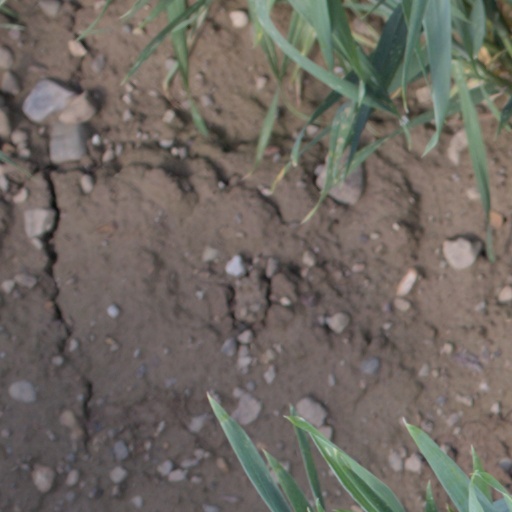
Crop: wheat